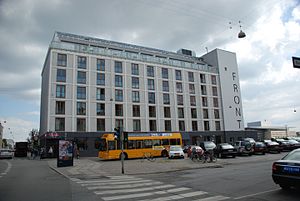
Ole Falkentorp / Værker
Hotel Codan (1950)
Johannes Oluf Ole Falkentorp var en dansk arkitekt, hvis byggerier i nyklassicisme og funktionalisme stadig er en markant del af især Københavns bybillede.